Mullion, Cornwall

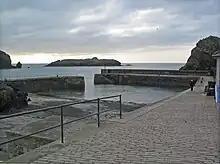
Mullion Island viewed from the harbour at Mullion Cove

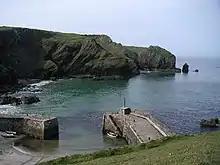
The harbour at Mullion Cove

The parish comprises of land, of water and of foreshore. It is on the Lizard Peninsula, which lies within the Cornwall Area of Outstanding Natural Beauty (AONB). Mullion contains three designated Sites of Special Scientific Interest (SSSIs) – West Lizard SSSI, Baulk Head to Mullion SSSI and Mullion Cliff to Predannack Cliff SSSI, which includes Mullion Island. Mullion Cliff to Predannack Cliff SSSI is noted for its geological and biological interest and contains ten Red Data Book of rare and endangered plant species. Much of the Lizard National Nature Reserve (NNR) is within the parish boundary. The South West Coast Path, which follows the coast of south-west England from Somerset to Dorset passes by on the cliffs along the western edge of the parish.